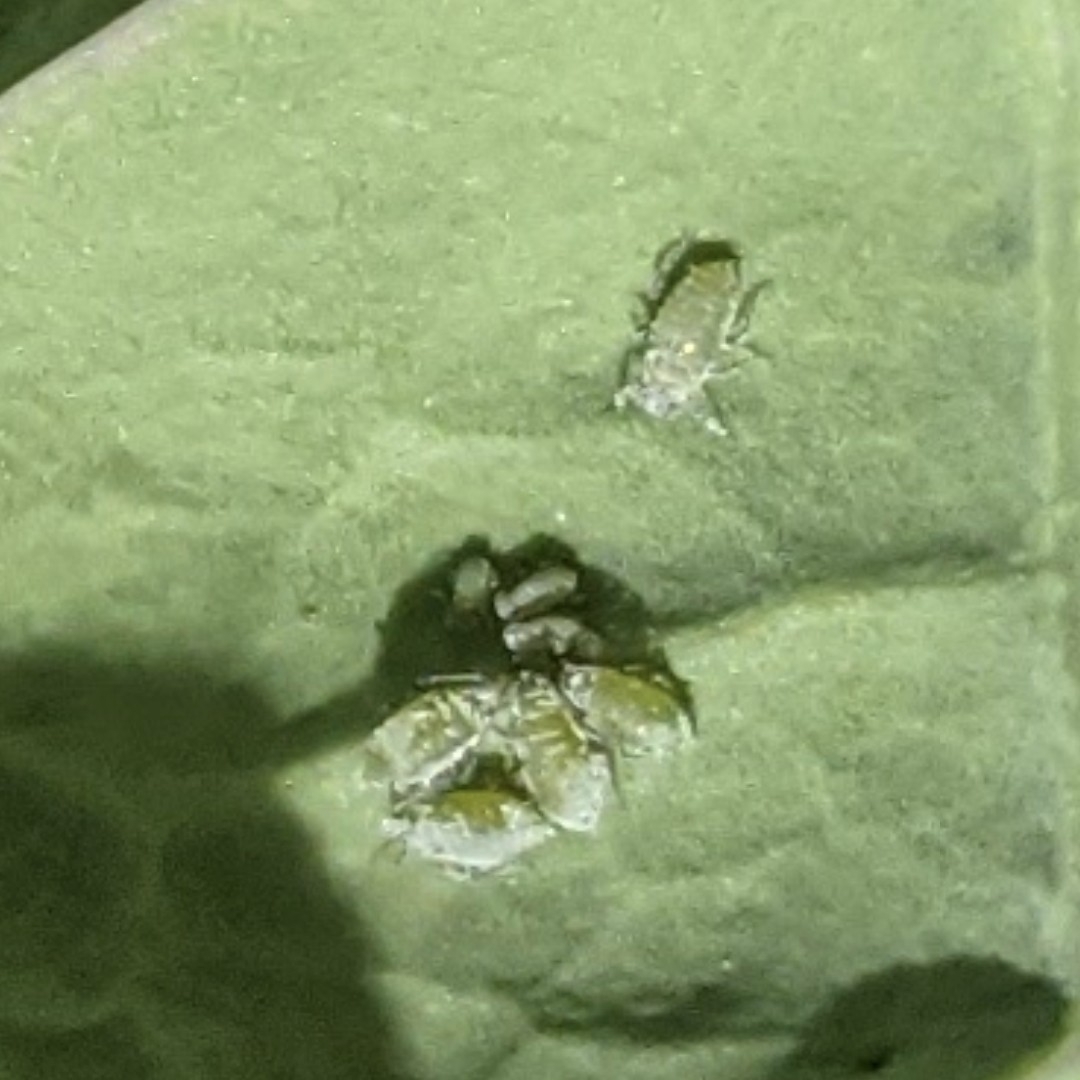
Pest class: cabbage_aphid